Mario Szenessy

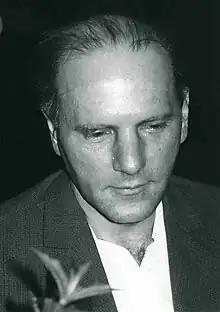

Mario Szenessy (14 September 1930 in Veliki Bečkerek, Yugoslavia (today Zrenjanin, Serbia) – 11 October 1976 in Pinneberg, West Germany (today Germany)) was a Hungarian-German author, translator, and literary critic.